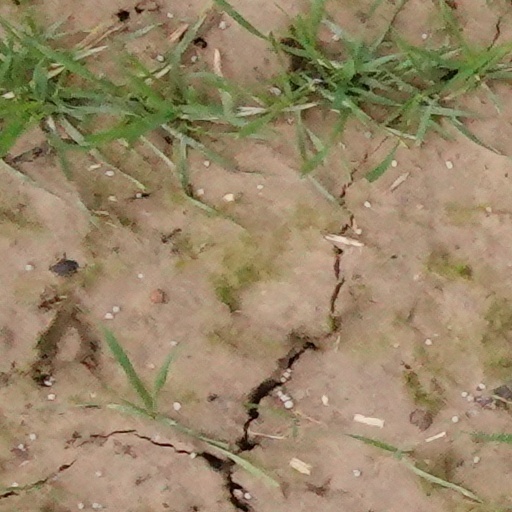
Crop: wheat